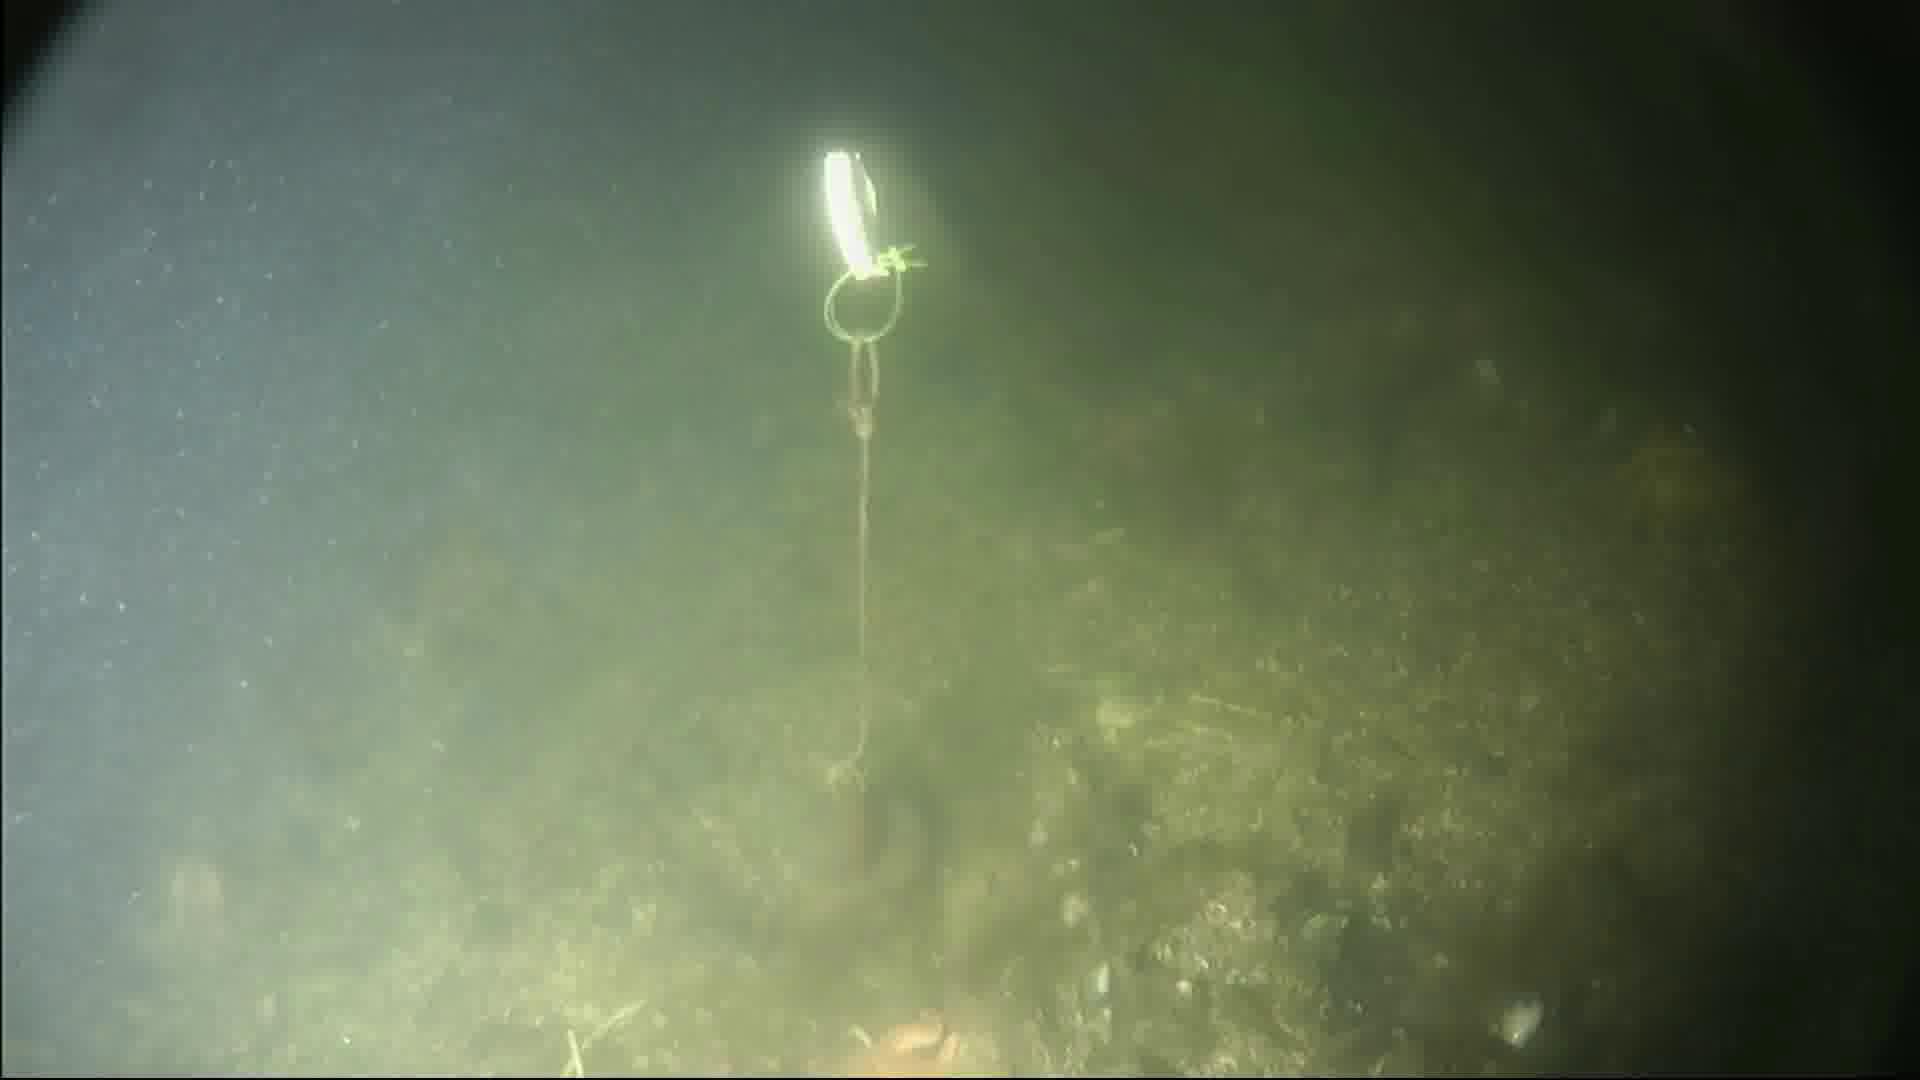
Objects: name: fish
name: starfish
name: crab